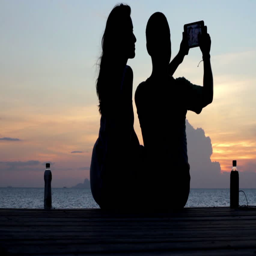
young couple sitting on the pier at sunset background